Frame Relay

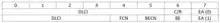
Address field (2 octets)

The Frame Relay network uses a simplified protocol at each switching node. It achieves simplicity by omitting link-by-link flow-control. As a result, the offered load has largely determined the performance of Frame Relay networks. When offered load is high, due to the bursts in some services, temporary overload at some Frame Relay nodes causes a collapse in network throughput. Therefore, Frame Relay networks require some effective mechanisms to control the congestion.